Orca

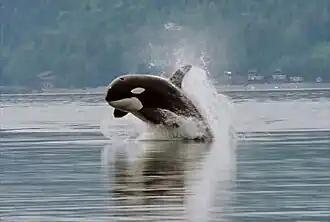
A killer whale bursts forward out of the water. Its head is just starting to point downward, and is about a body width above the surface.

Orcas are the largest extant members of the dolphin family. Males typically range from long and weigh in excess of . Females are smaller, generally ranging from and weighing about . Orcas may attain larger sizes as males have been recorded at and females at . Large males can reach a weight of over , large females can reach a weight of over . Calves at birth weigh about and are about long. The skeleton of the orca is typical for an oceanic dolphin, but more robust. They can also reach speeds of up to